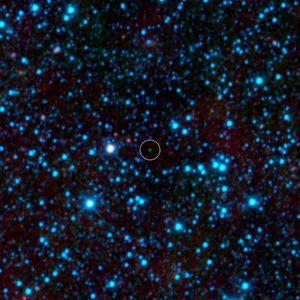
WISE 1828+2650 est une naine brune de type Y située à une quarantaine d'années-lumière de la Terre dans la constellation de la Lyre. Avec une température d'environ 300 kelvins, elle est l'une des naines brunes les plus froides connues à ce jour.